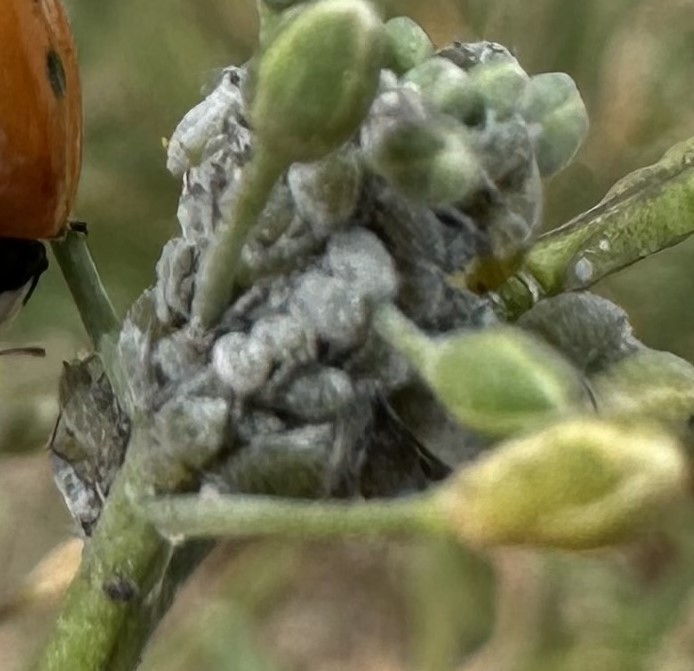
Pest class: cabbage_aphid